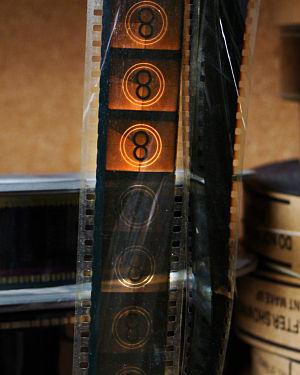
Le cinéma est un art du spectacle. En français, il est couramment désigné comme le « septième art », d'après l'expression du critique Ricciotto Canudo dans les années 1920. L’art cinématographique se caractérise par le spectacle proposé au public sous la forme d’un film, c’est-à-dire d’un récit, véhiculé par un support qui est enregistré puis lu par un mécanisme continu ou intermittent qui crée l’illusion d’images en mouvement, ou par un enregistrement et une lecture continus de données informatiques. La communication au public du spectacle enregistré, qui se différencie ainsi du spectacle vivant, se fait à l’origine par l’éclairement à travers le support, le passage de la lumière par un jeu de miroirs ou/et des lentilles optiques, et la projection de ce faisceau lumineux sur un écran transparent ou opaque, ou la diffusion du signal numérique sur un écran plasma ou à led. Au sens originel et limitatif, le cinéma est la projection en public d’un film sur un écran. Dès Émile Reynaud, en 1892, les créateurs de films comprennent que le spectacle projeté gagne à être accompagné par une musique qui construit l’ambiance du récit, ou souligne chaque action représentée.